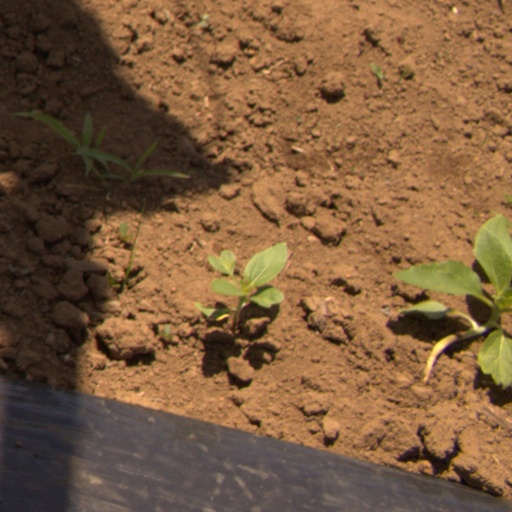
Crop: Jerusalem artichoke